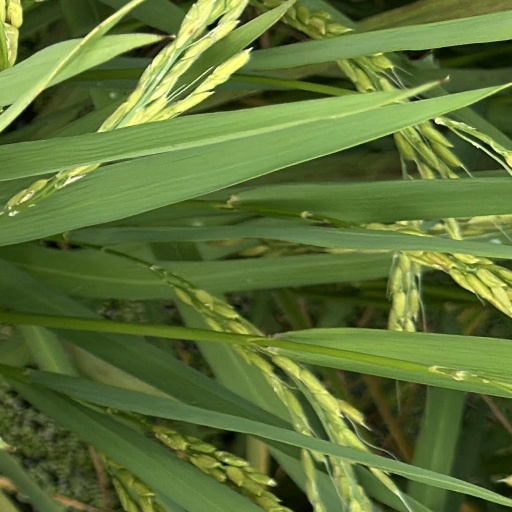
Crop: rice